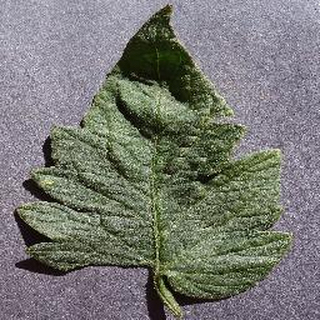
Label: healthy_tomato